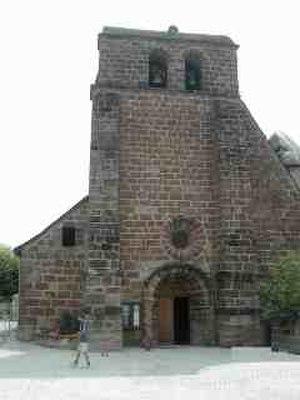
Photo de l'église de Vars-sur-Roseix (Corrèze)
Vars-sur-Roseix est une commune française située dans le département de la Corrèze en région Nouvelle-Aquitaine.